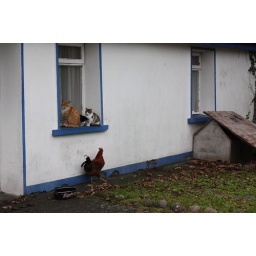
the cats and the chicken in the rain